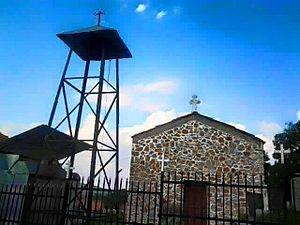
Cet article recense les monuments culturels du district de Kosovo en Serbie et au Kosovo.
L'église Saint-Nicolas de Gotovuša est une église orthodoxe serbe située à Gotovuša/Gotovushë près de Štrpce/Shtërpcë, au Kosovo. Construite au XVIᵉ siècle, elle dépend de l'éparchie de Ras-Prizren et est inscrite sur la liste des monuments culturels d'importance exceptionnelle de la République de Serbie.
Les monuments culturels d'importance exceptionnelle sont les monuments de Serbie qui possèdent le plus haut degré de protection.